Léocadie Hersent-Penquer

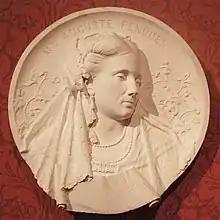
Medallion of Léocadie Penquer created by Cyprien Godebski for the Musée des Beaux-Arts of Brest

Léocadie Hersent-Penquer (1817-1889) was a French poet, writer and co-founder of the Musée des Beaux-Arts of Brest, France.